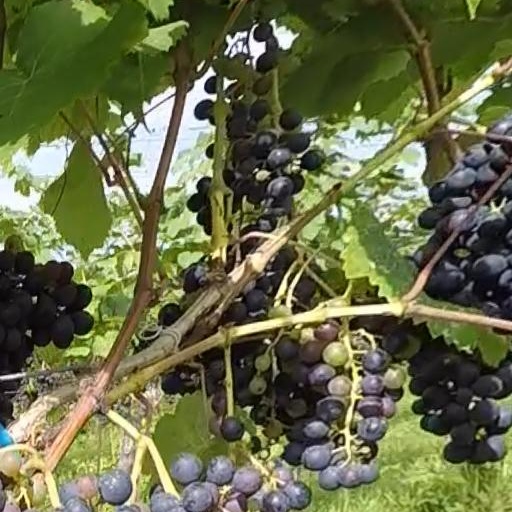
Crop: grape